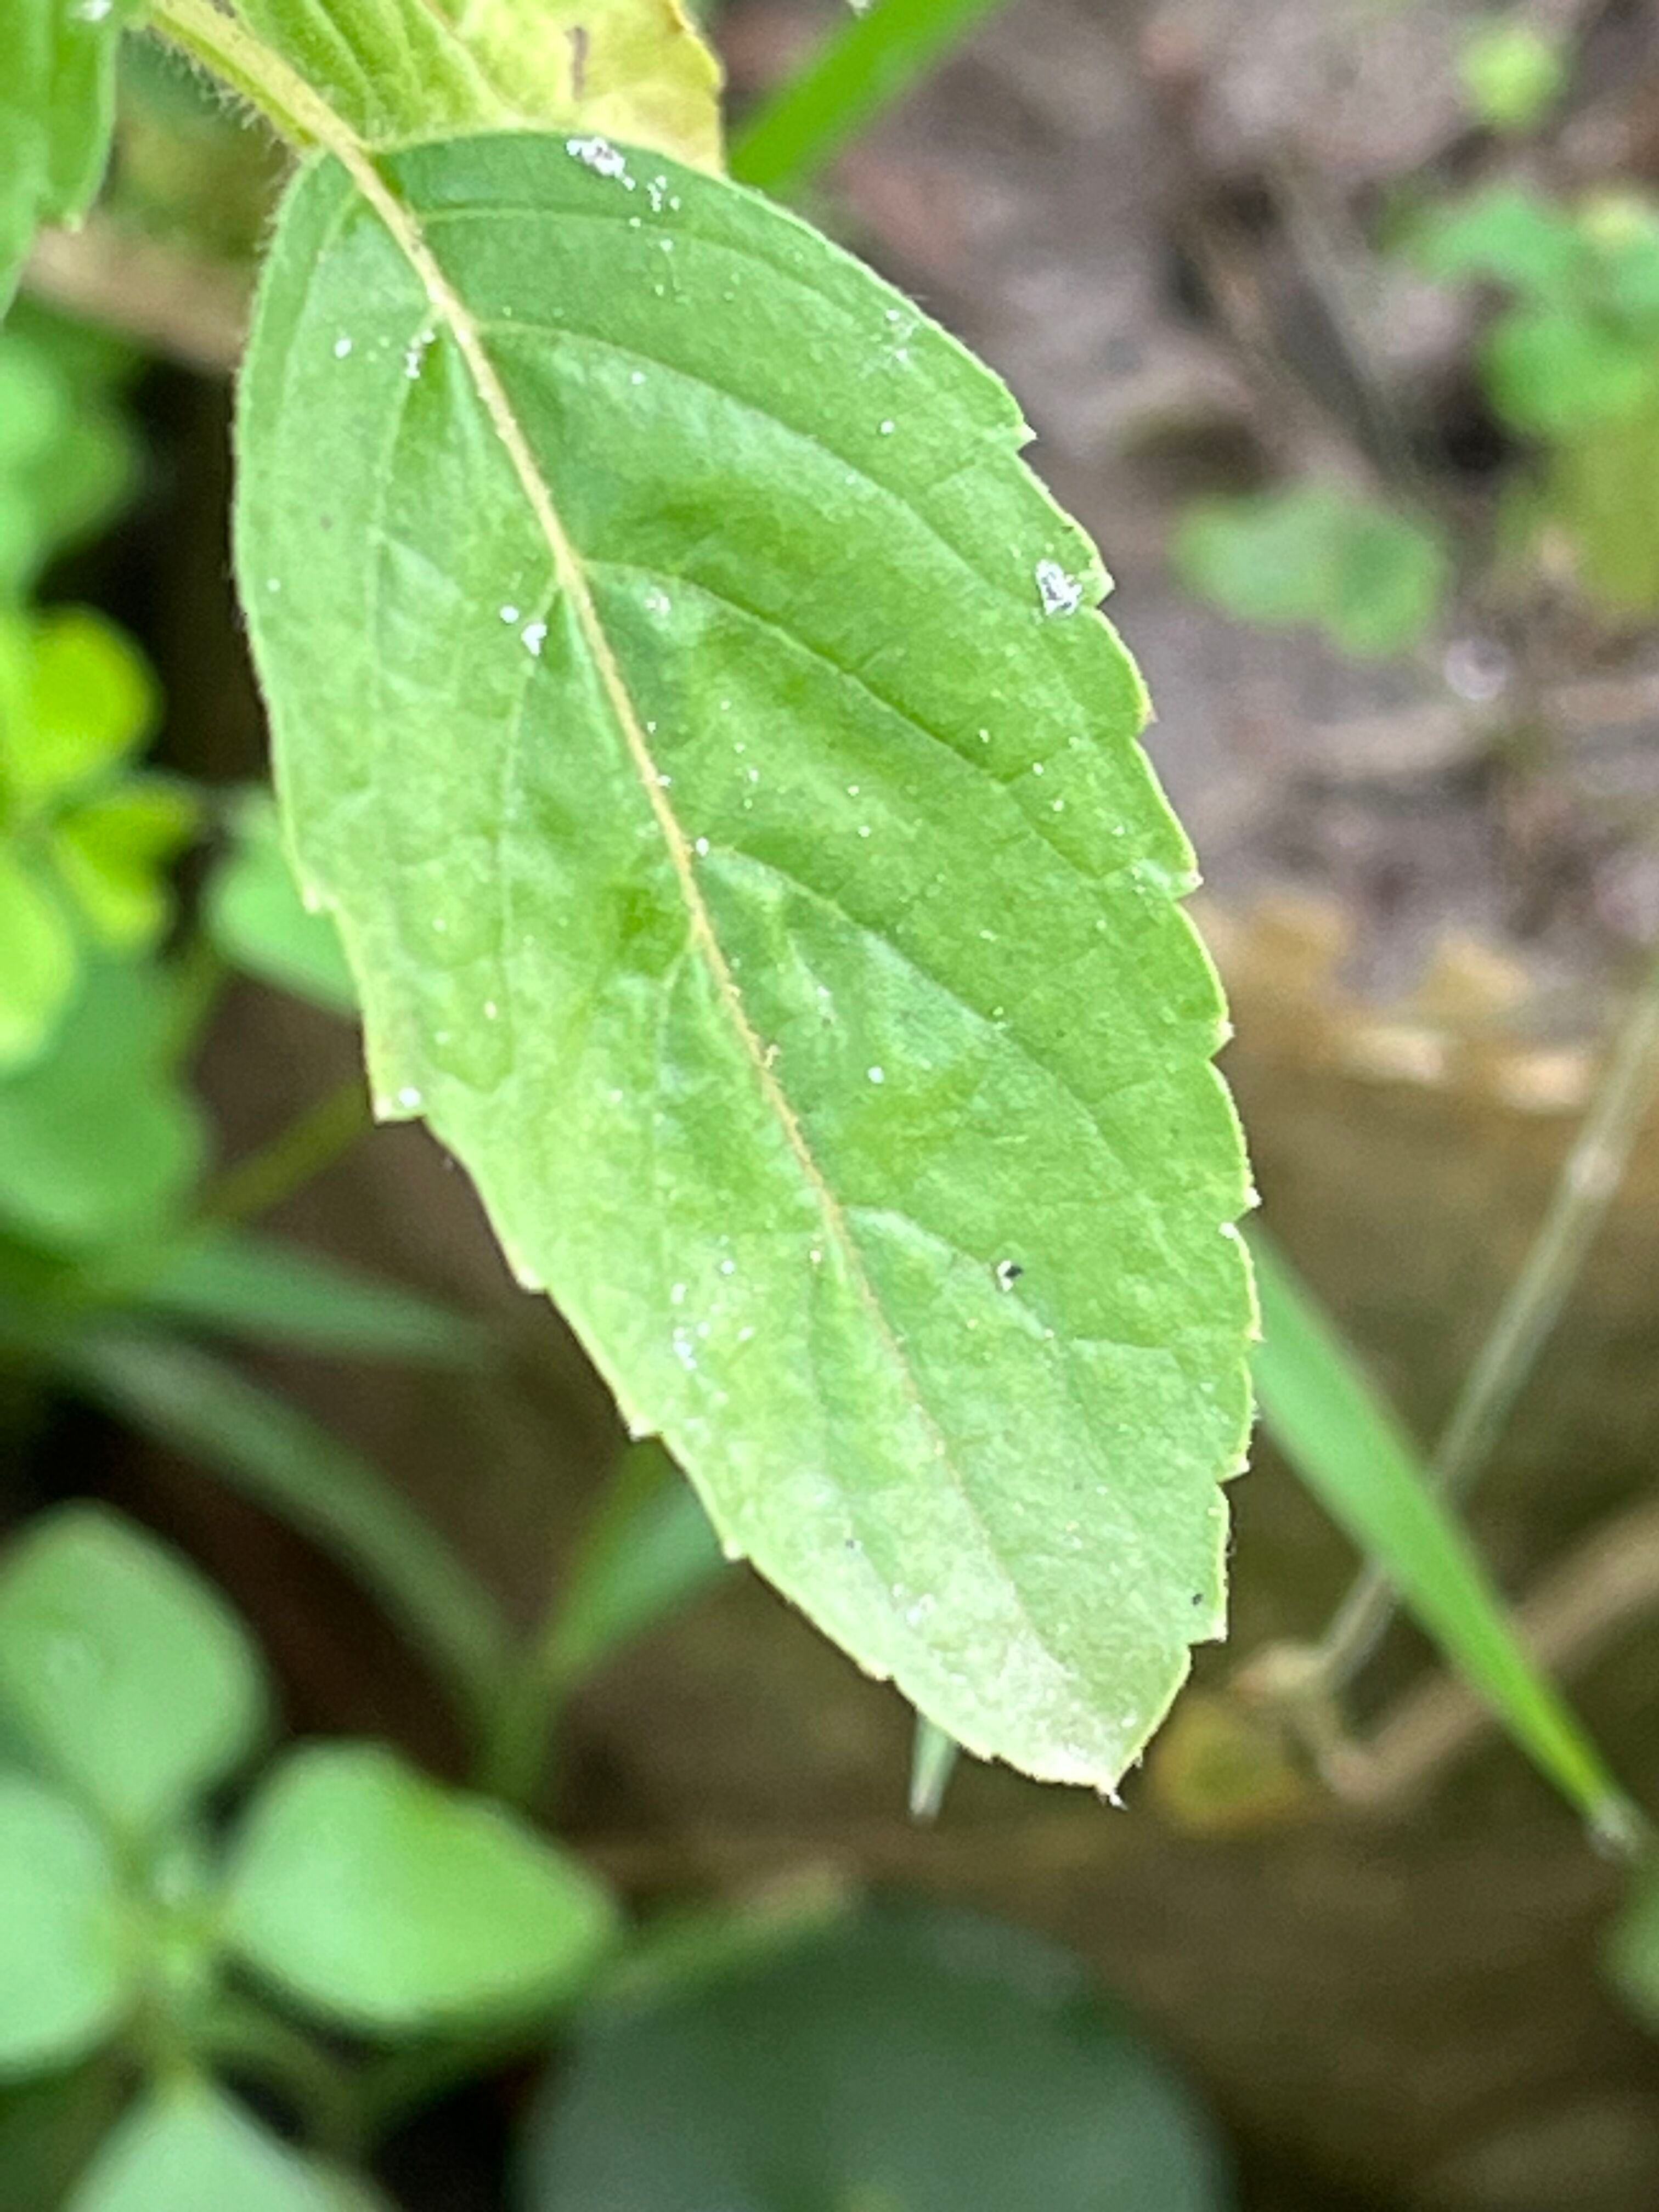
Plant species: ocimum-tenuiflorum